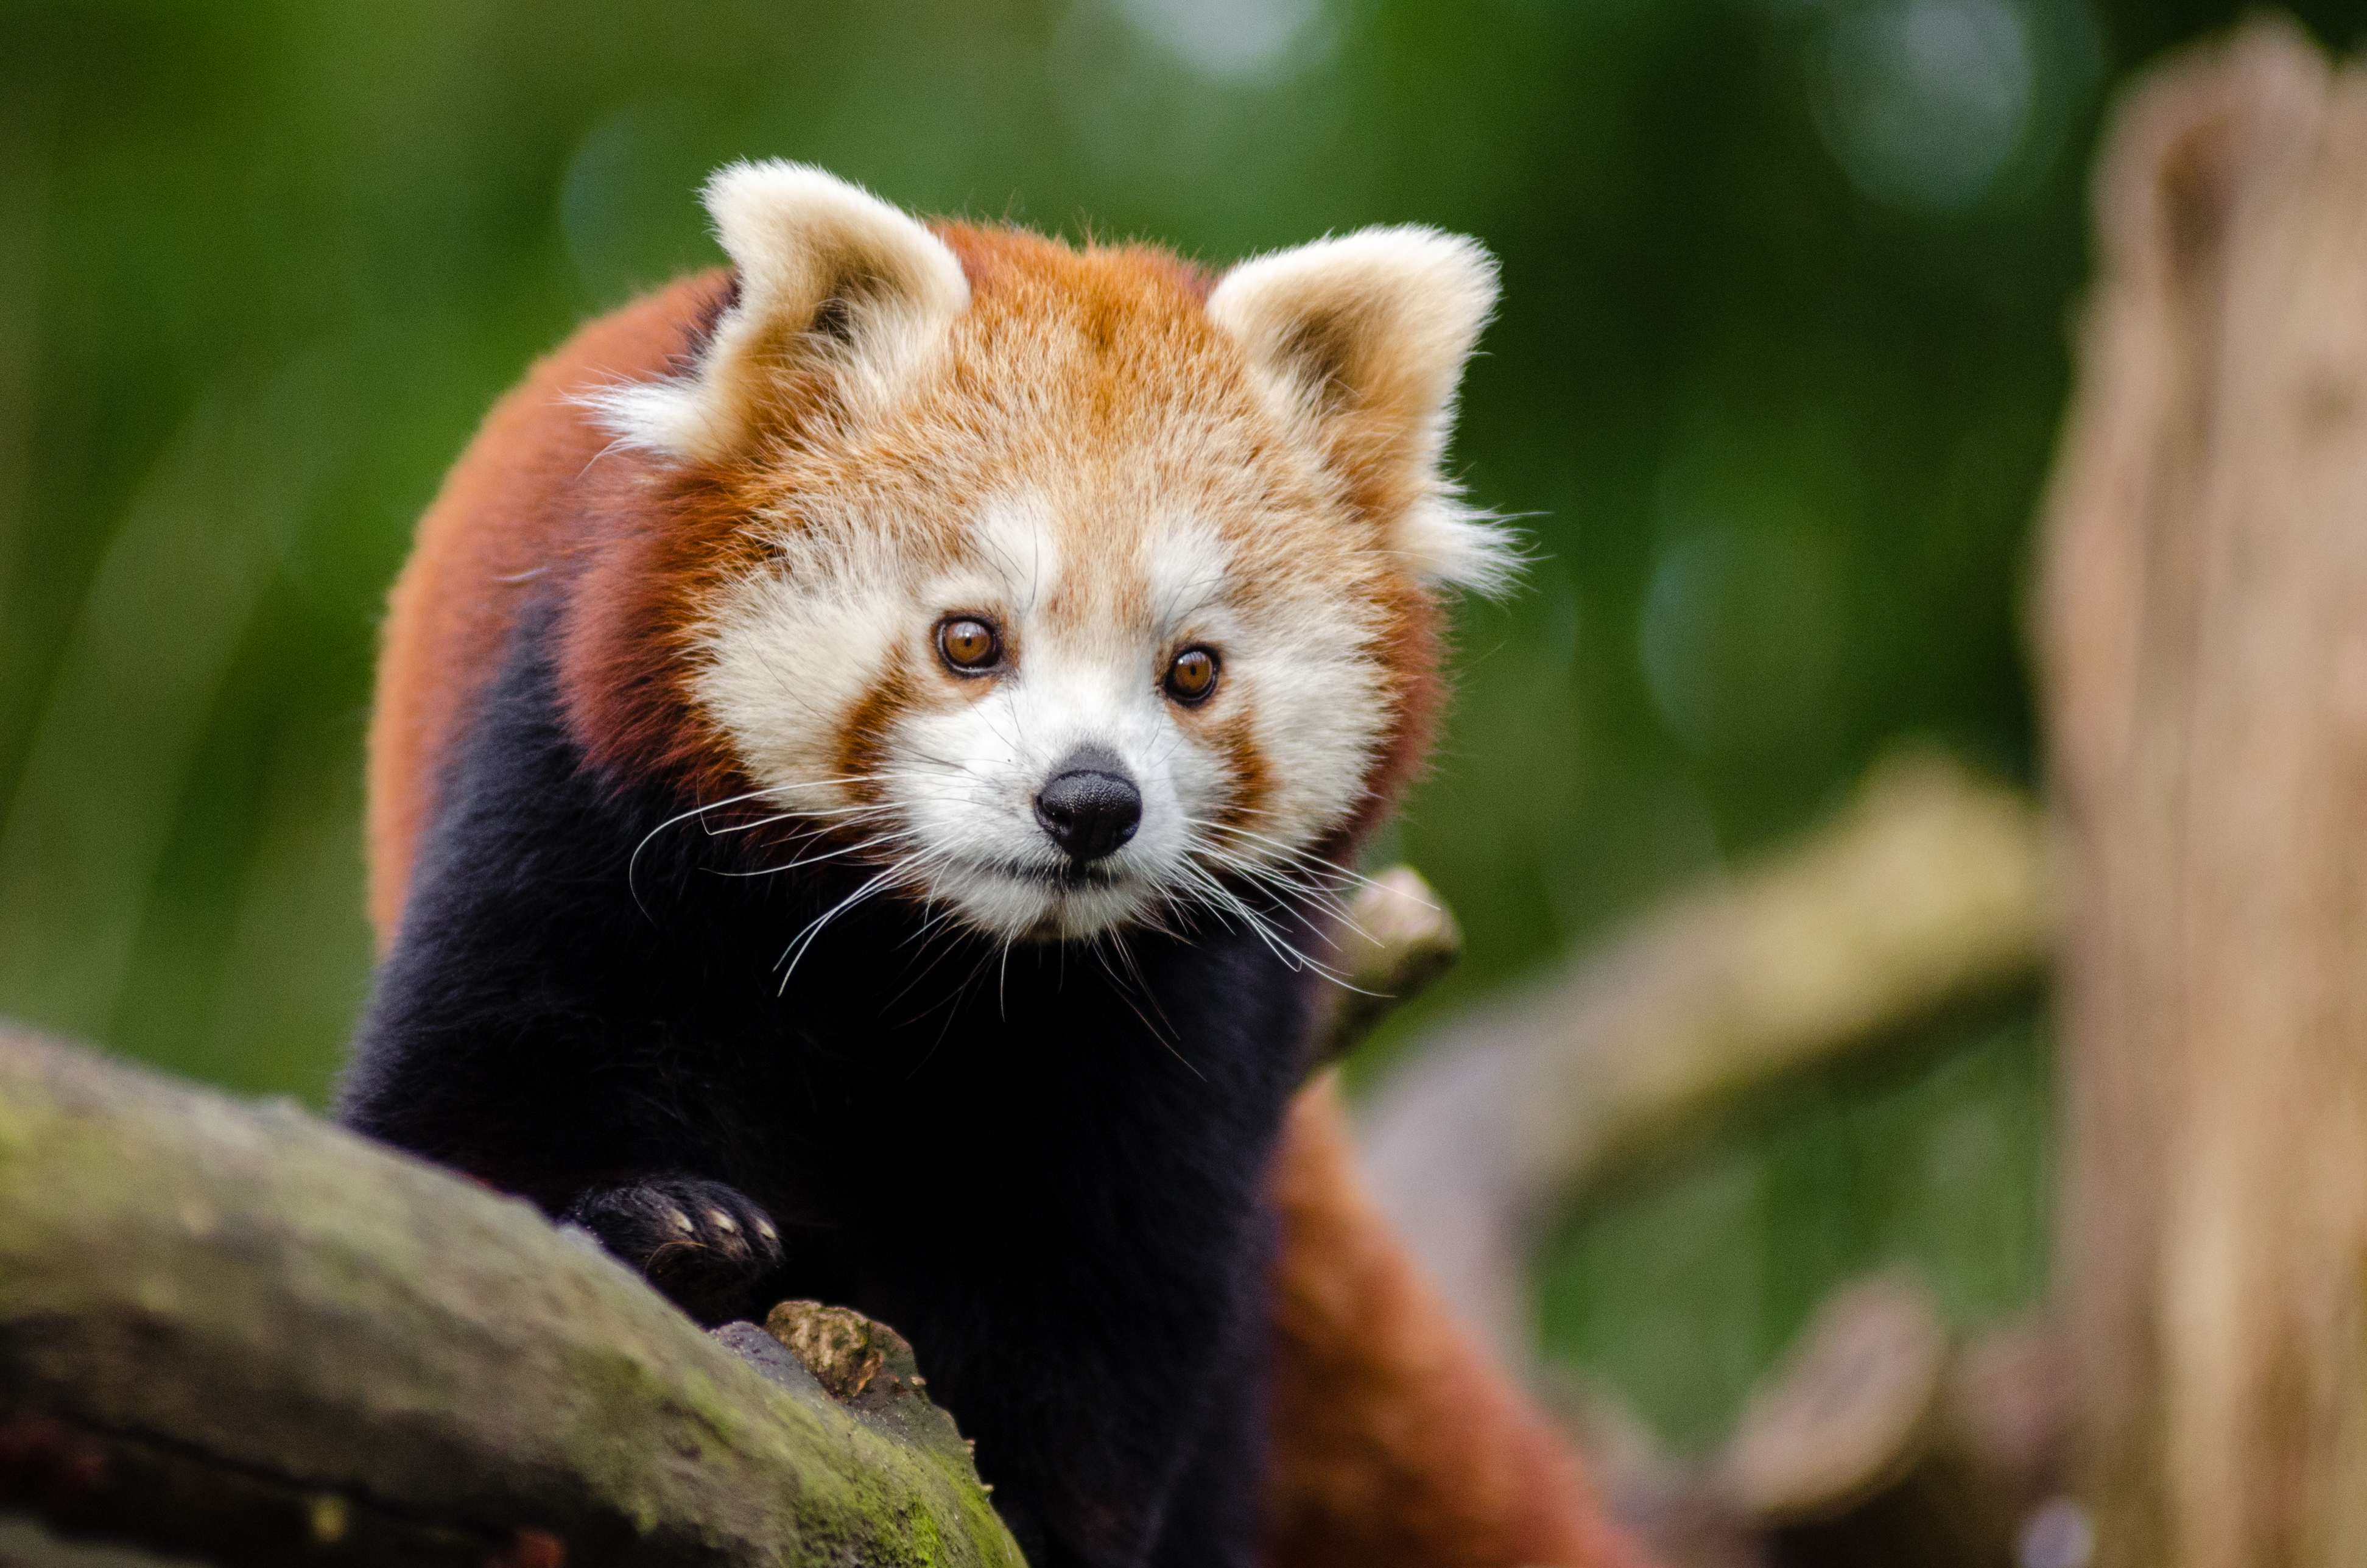
tree, nature, cold, winter, bokeh, vintage, sweet, feet, animal, cute, female, wildlife, zoo, fur, orange, young, green, high, red, foot, mammal, nikon, fauna, red panda, panda, 2015, face, nose, paw, tail, animals, ears, endangered, vertebrate, germany, deutschland, natur, paws, tier, iso, fell, gesicht, baum, adorable, bamboo, d7000, roter, kleiner, niedlich, sues, suess, species, bedrohte, tierart, tierpark, weiblich, jungtier, jung, ohren, schwanz, nase, bedroht, ailurus, fulgens, mozilla, firefox, wochenende, weekend, kalt, gr n, sus